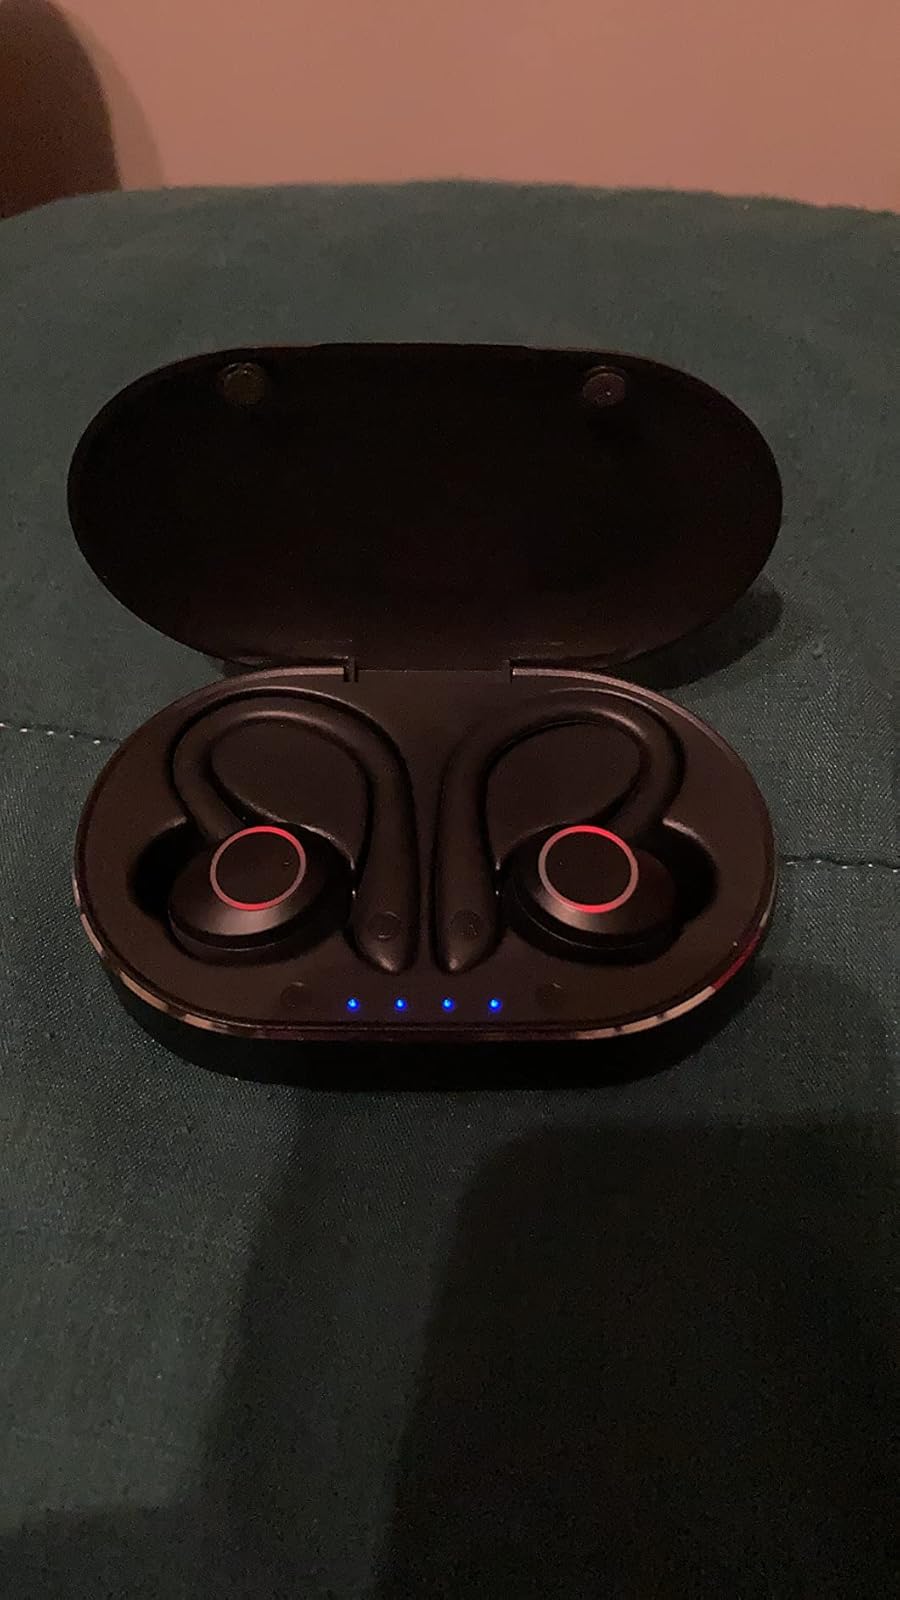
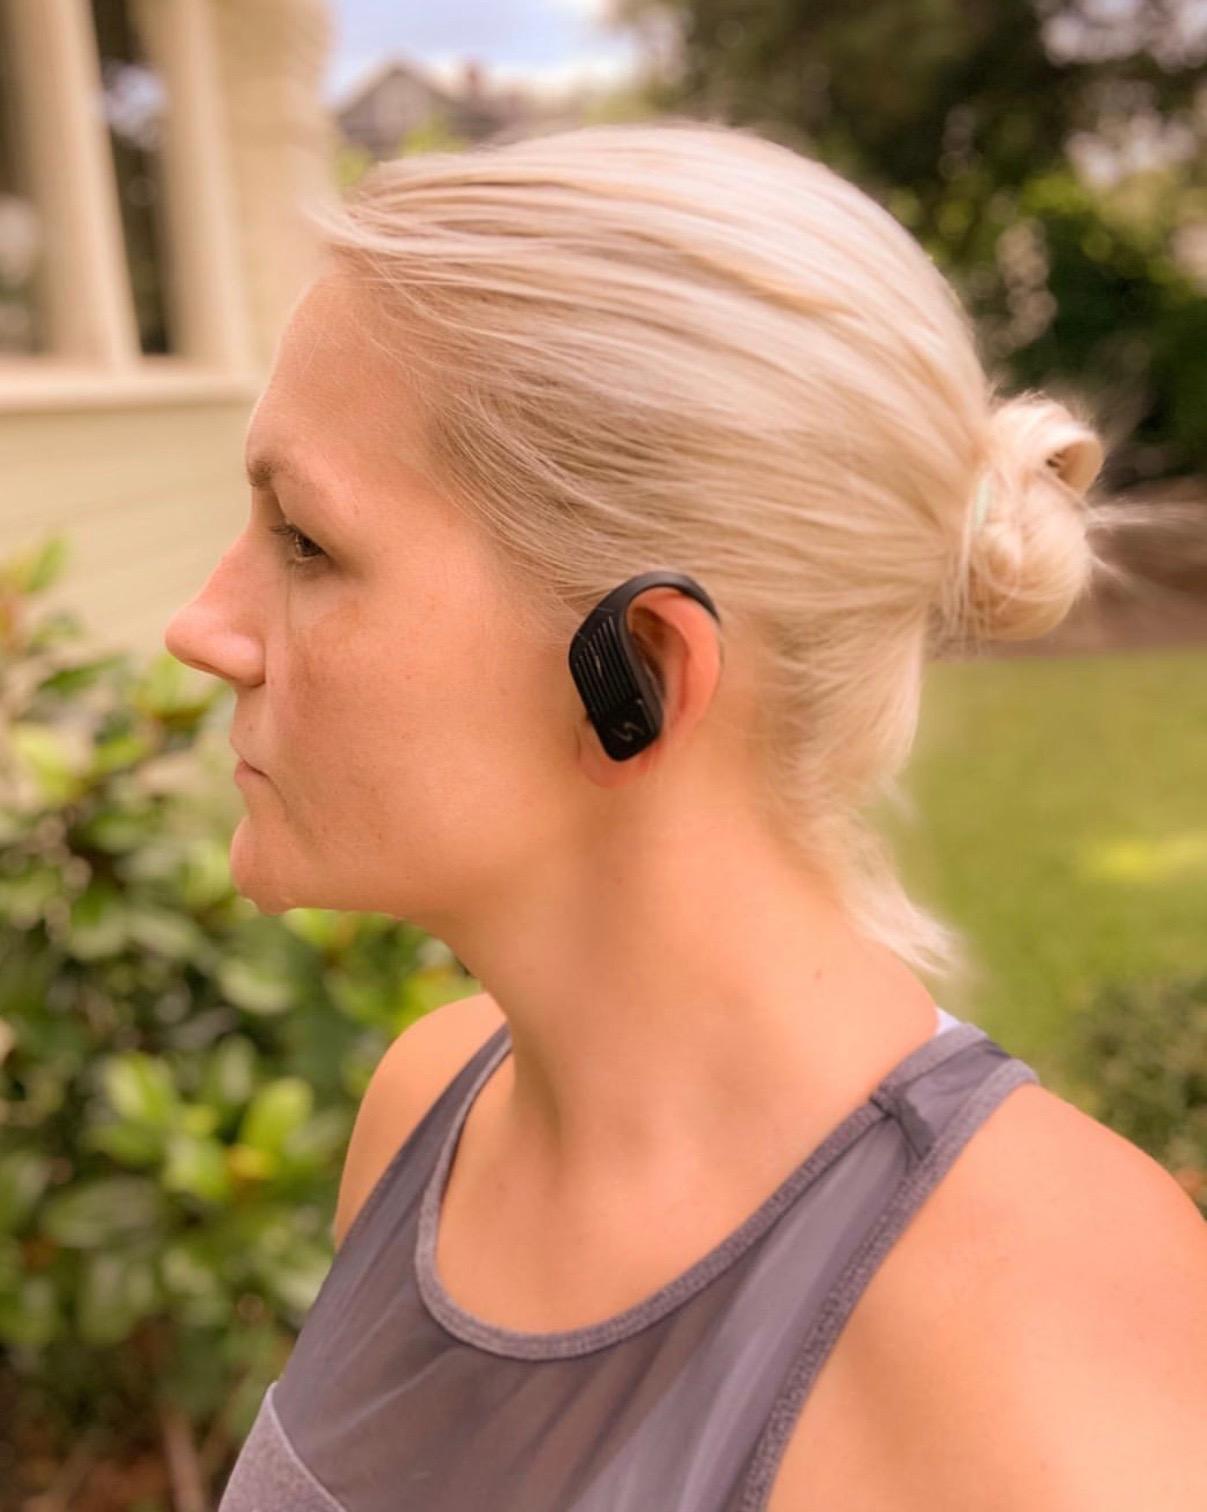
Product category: earbuds
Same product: no